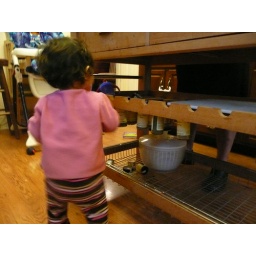
Frances has taken to relocating the spices from the real spice drawer to parts of the table in the middle of the kitchen.